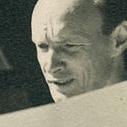
Age: 26